498th Fighter-Interceptor Squadron

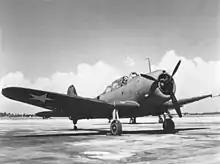
A-24 Banshee as flown by the squadron

The squadron was activated in 1942 as the 303rd Bombardment Squadron (Light) at Savannah Air Base, Georgia, and equipped with Douglas A-24 Banshee dive bombers as one of the original squadrons of the 84th Bombardment Group. It received its initial cadre and equipment from the 3d Bombardment Group. It operated briefly with Vultee V-72 (A-31 Vengeance) aircraft, but its operations showed this aircraft was unsuitable for dive bombing. The squadron served as an Operational Training Unit (OTU), equipping with A-24 Banshees and Bell P-39 Airacobras.